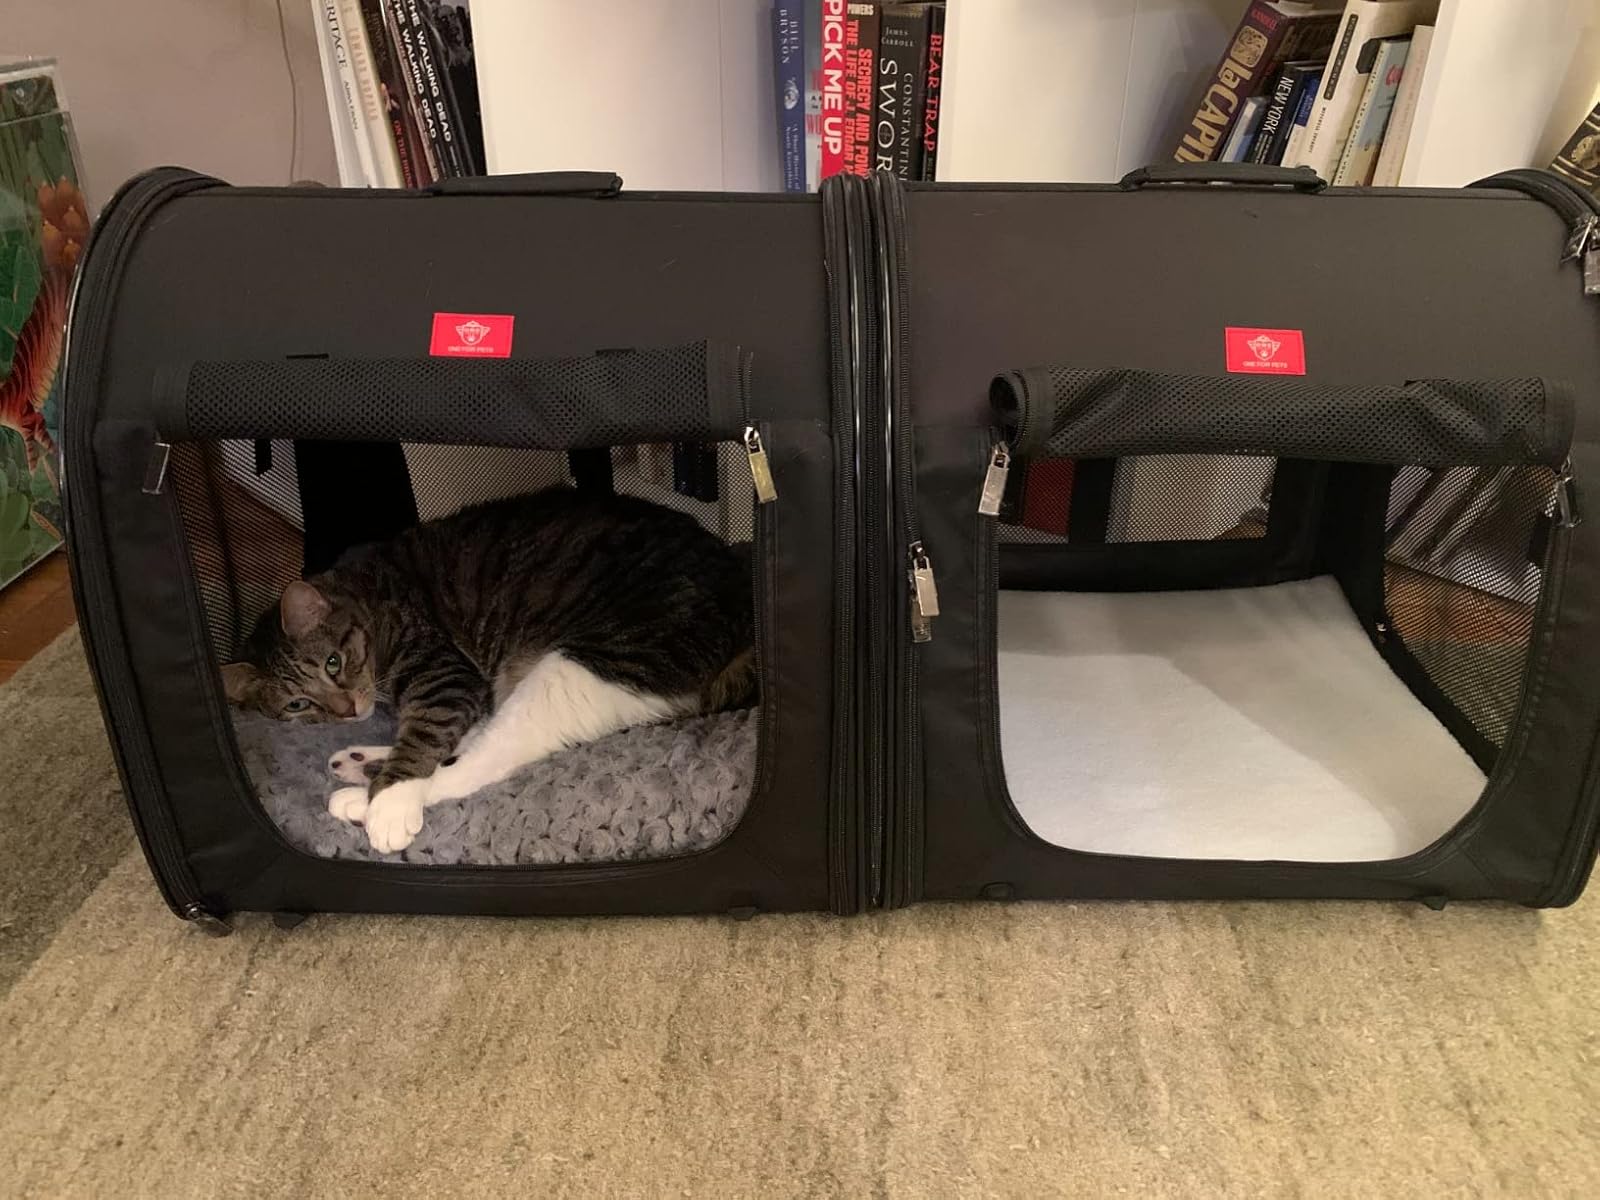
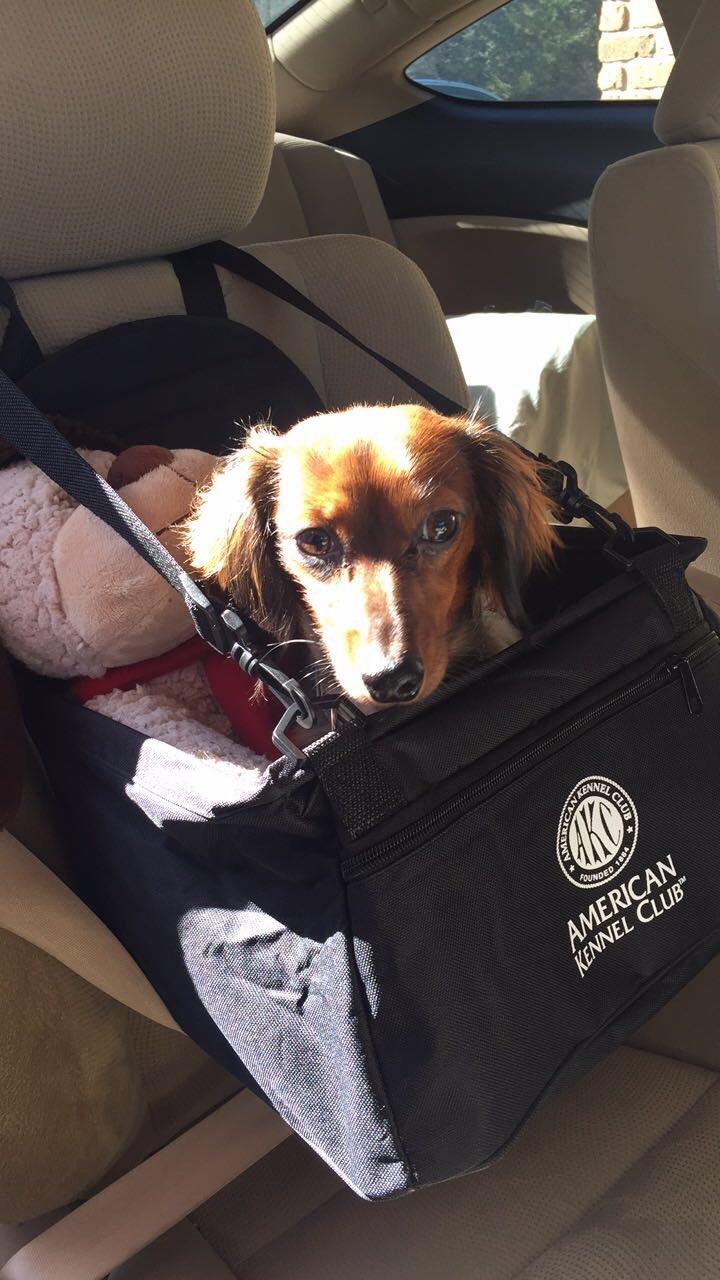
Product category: items_kennel
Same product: no